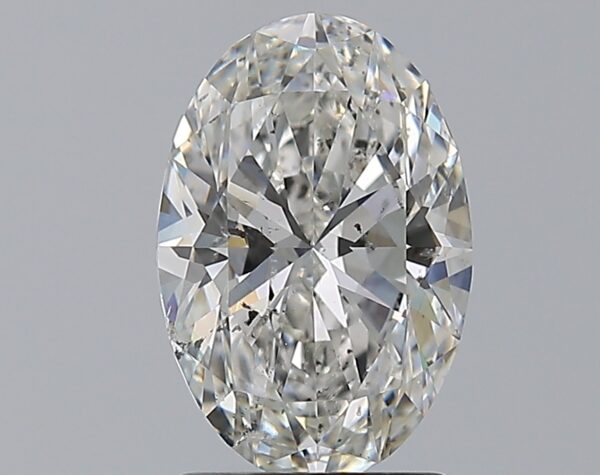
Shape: oval
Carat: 2
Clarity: SI2
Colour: G
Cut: EX
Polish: EX
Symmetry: EX
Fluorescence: M
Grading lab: GIA
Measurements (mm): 10.23 x 6.89 x 4.32